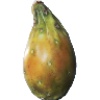
Label: cactus_fruit